AZ Alkmaar in European football

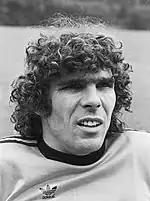
Willem van Hanegem scored AZ's first ever European goal in a 11–1 win against FA Red Boys Differdange in 1977

After finishing third in the previous season of the Eredivisie, AZ first competed in European football competition in 1977–78. In the first round of the UEFA Cup, AZ immediately secured two historic victories against FA Red Boys Differdange of Luxembourg. At home at the Alkmaarderhout, they secured their biggest-ever win in European competitions with an impressive 11–1 triumph (also marking their largest victory in any official match). Additionally, their 5–0 victory in the away leg remains unbeaten in European contests. Their first European journey came to a halt in the second round when they faced Johan Cruyff and Johan Neeskens' Barcelona. The first leg at home ended in a 1–1 draw, and the same result was repeated at Camp Nou. Even after extra time, the score remained unchanged, forcing a penalty shootout. Barcelona excelled in their penalty kicks, converting all five, while AZ faltered when Kristen Nygaard missed the third penalty in the series, resulting in a 5–4 loss.